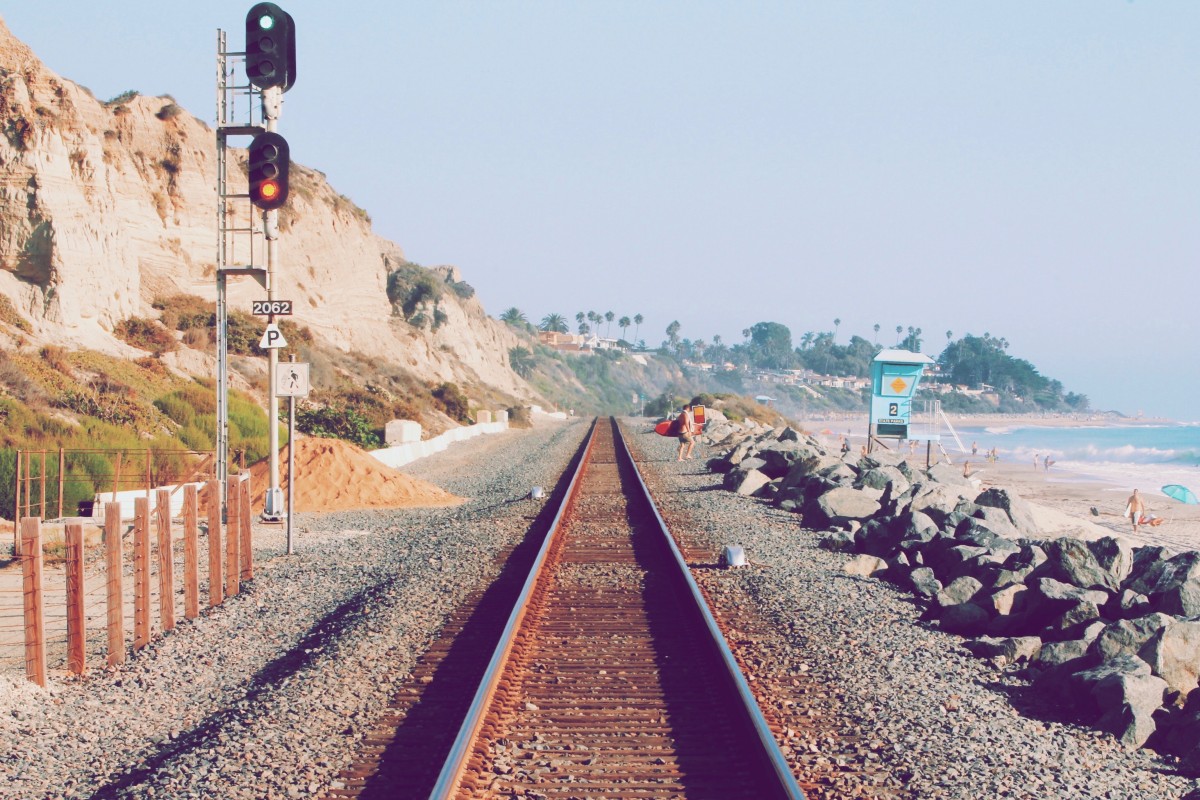
Tags: sea, coast, boardwalk, railway, railroad, train track, crossing, walkway